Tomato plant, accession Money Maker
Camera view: vertical (180 deg); turntable rotation: 270 degrees
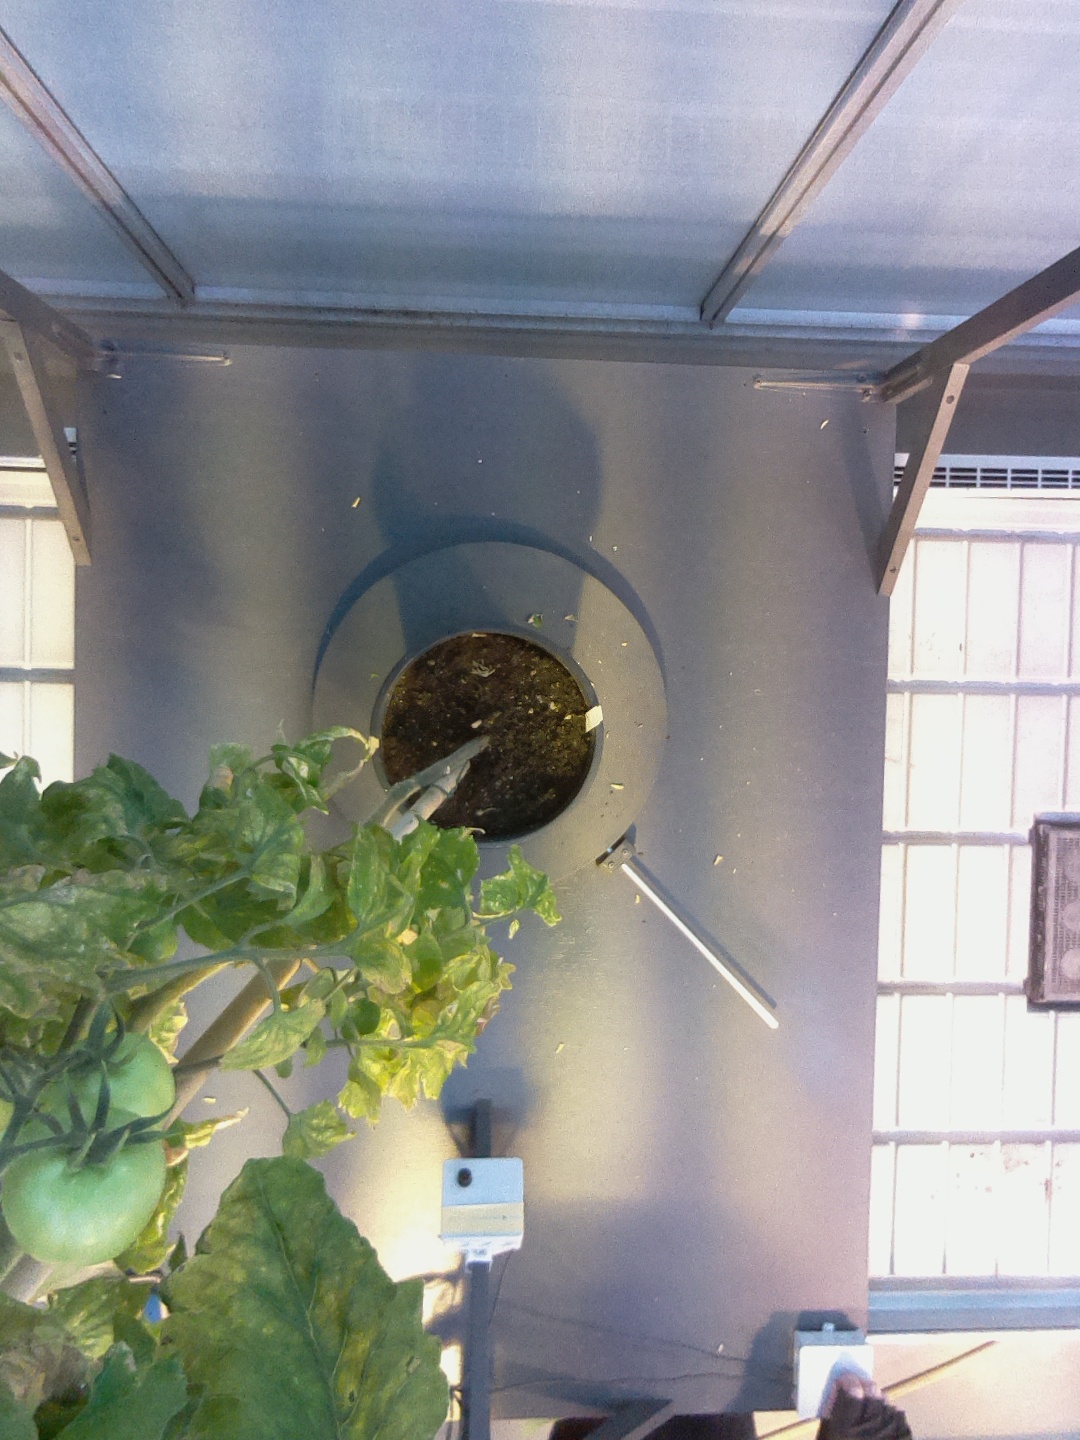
BBCH growth stage 79: 90% -100% of final fruit size